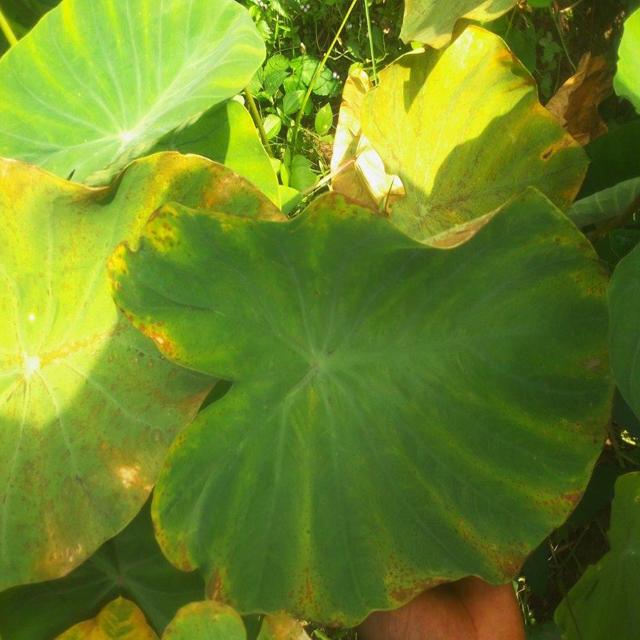
Label: Mid_Blight